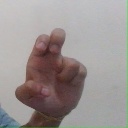
अक्षर: अ